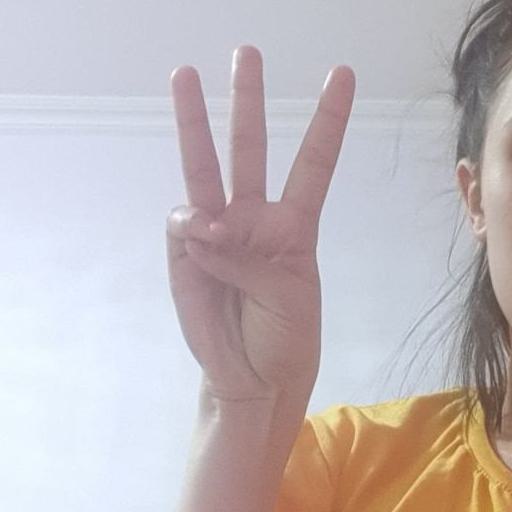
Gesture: three